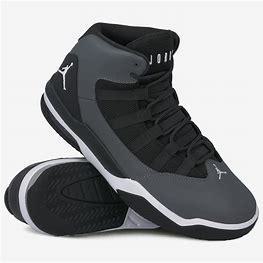
Brand: Jordan
Model: Max Aura 4